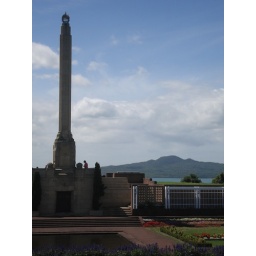
Auckland - One tree hill (Mt. Rangitoto in the background)